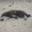
Label: seal